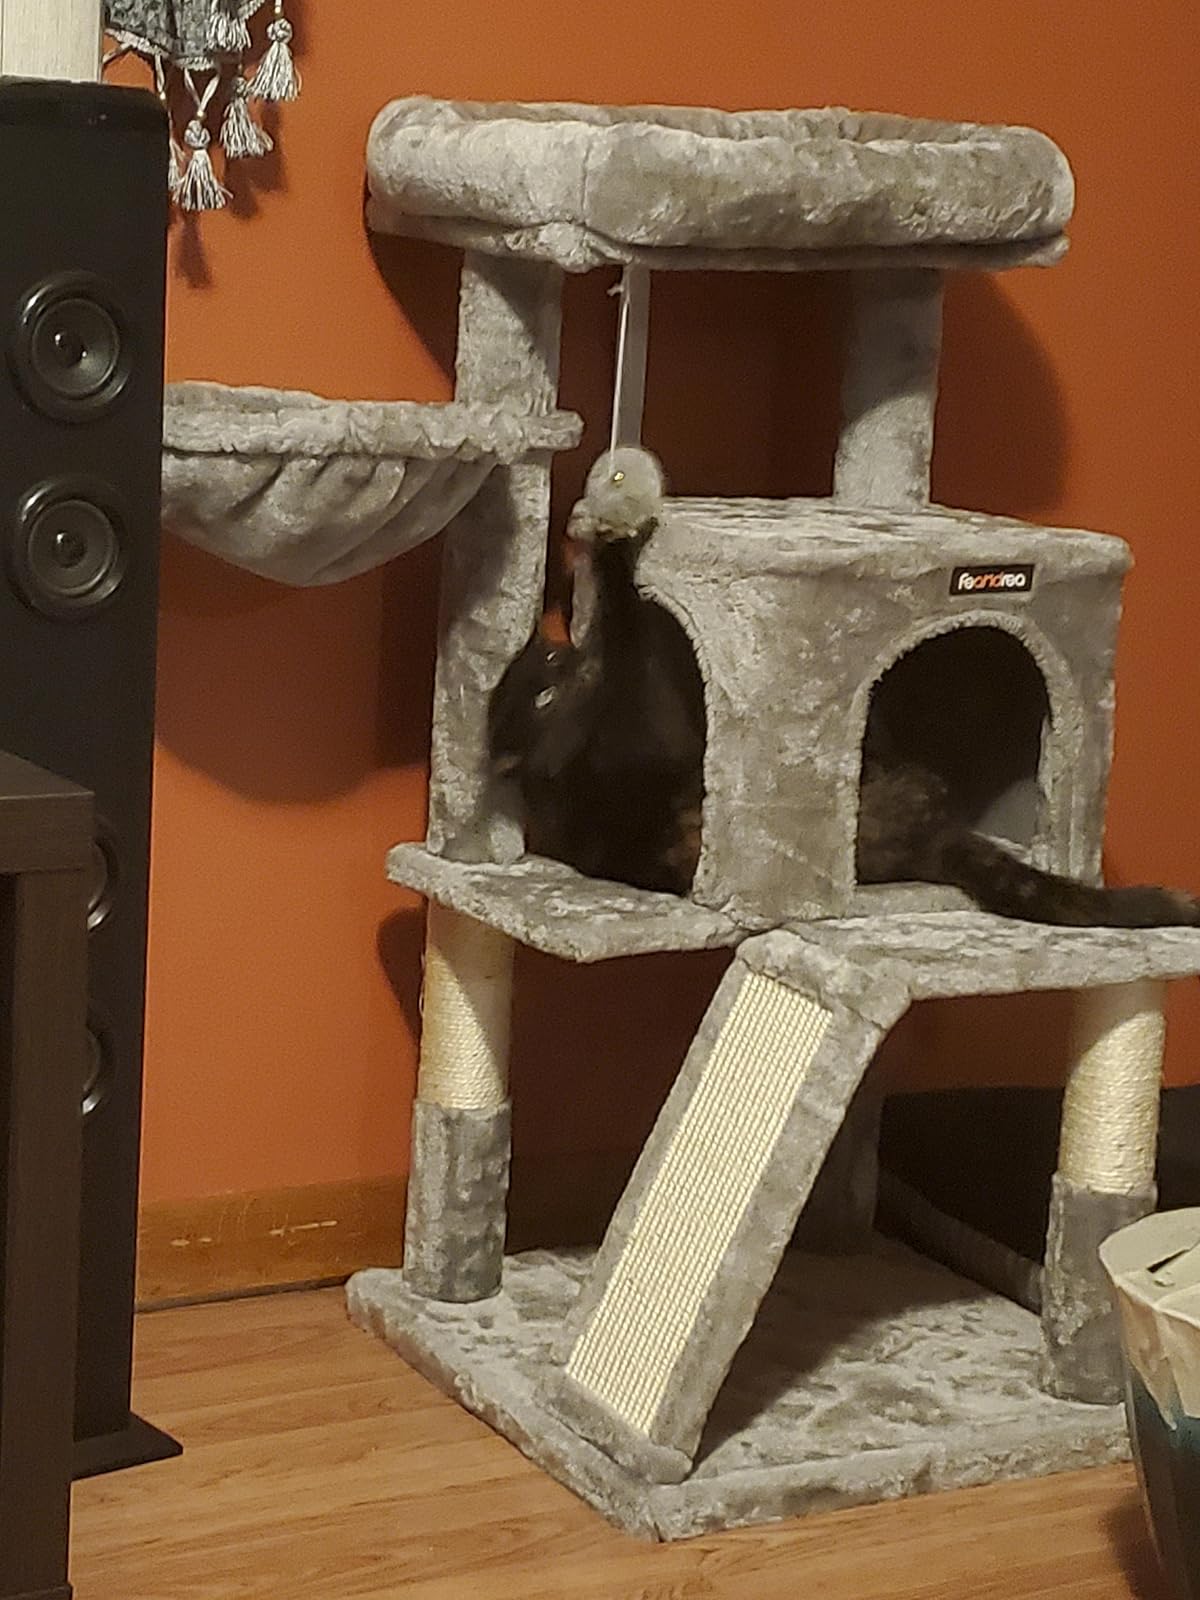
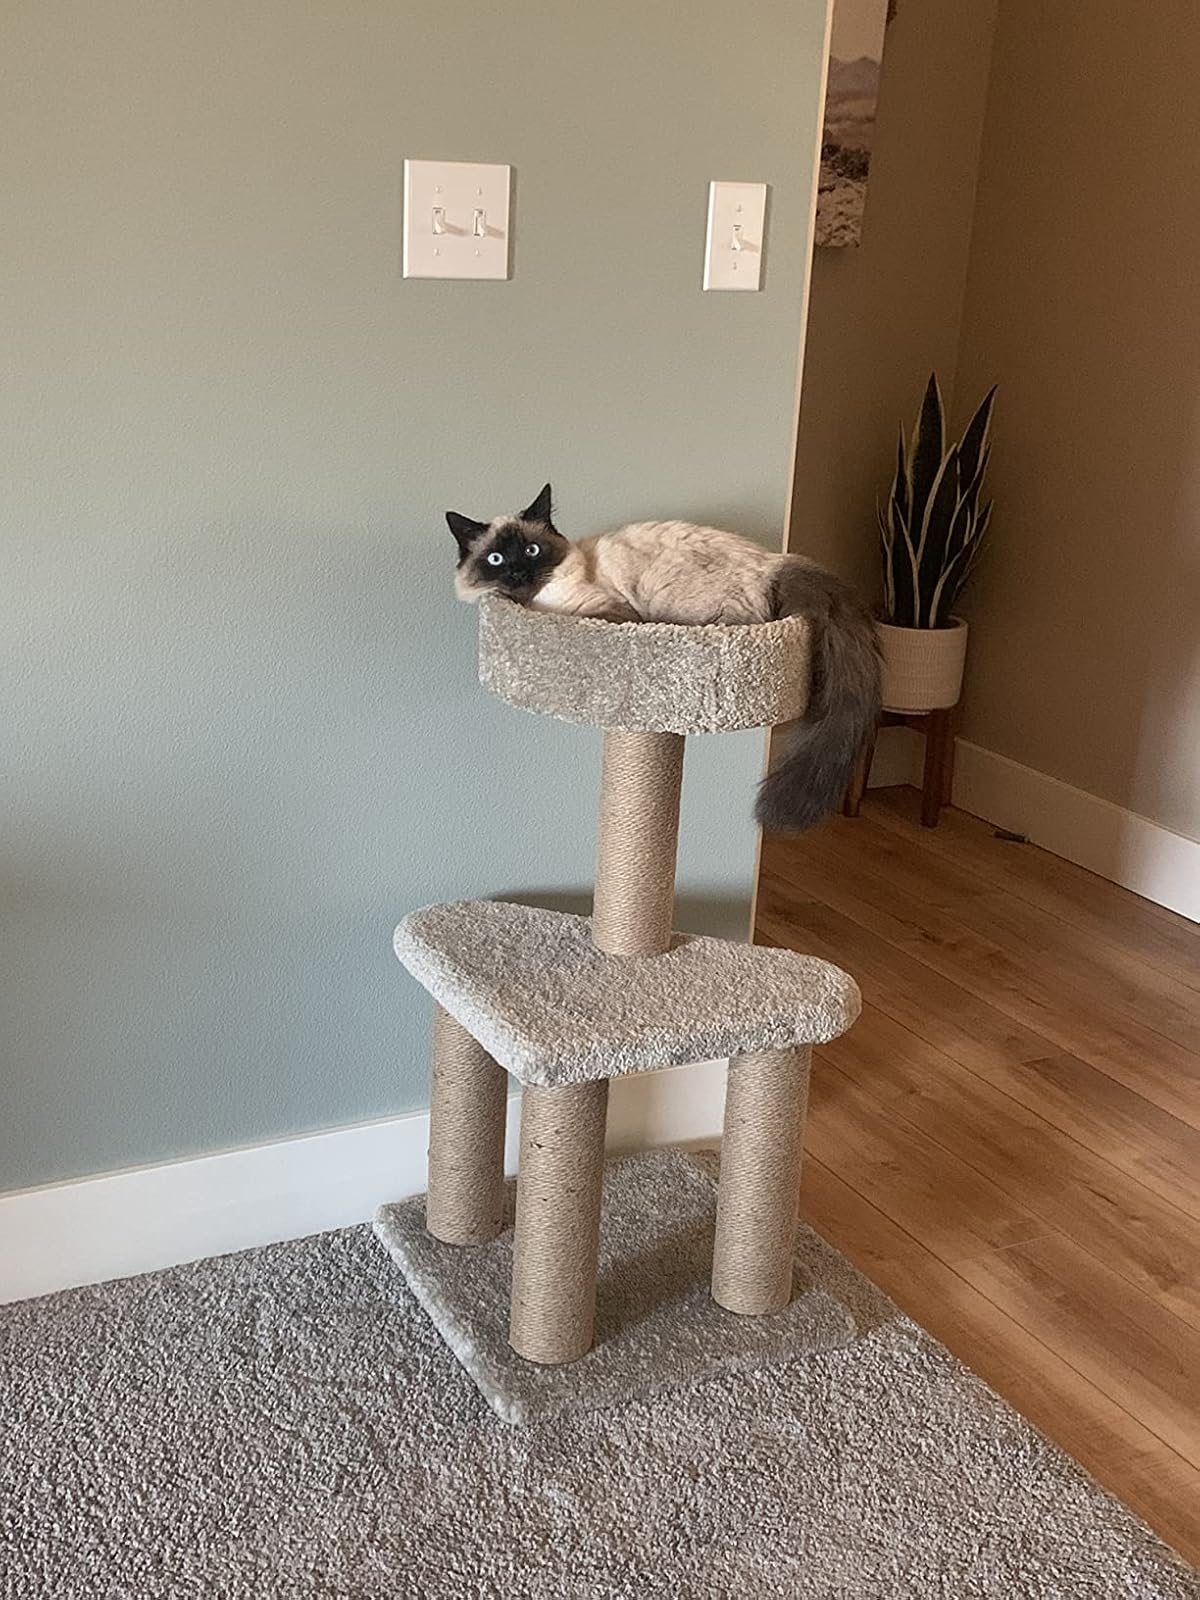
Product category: items_cat tree
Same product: no